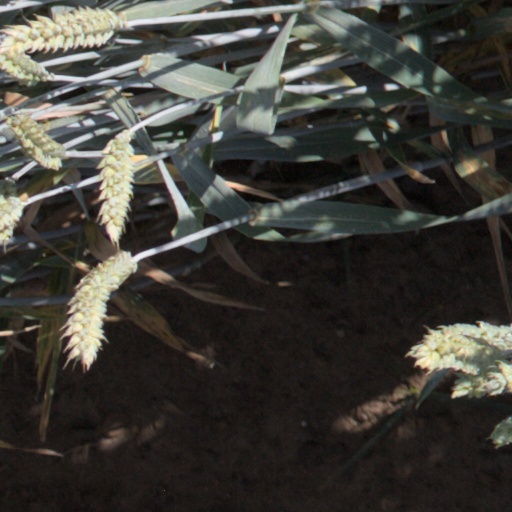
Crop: wheat